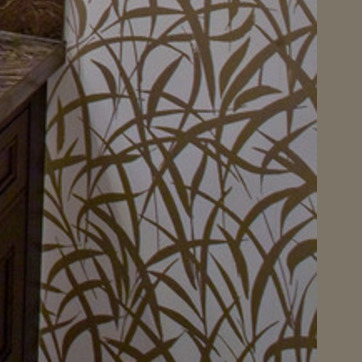
Material: wallpaper